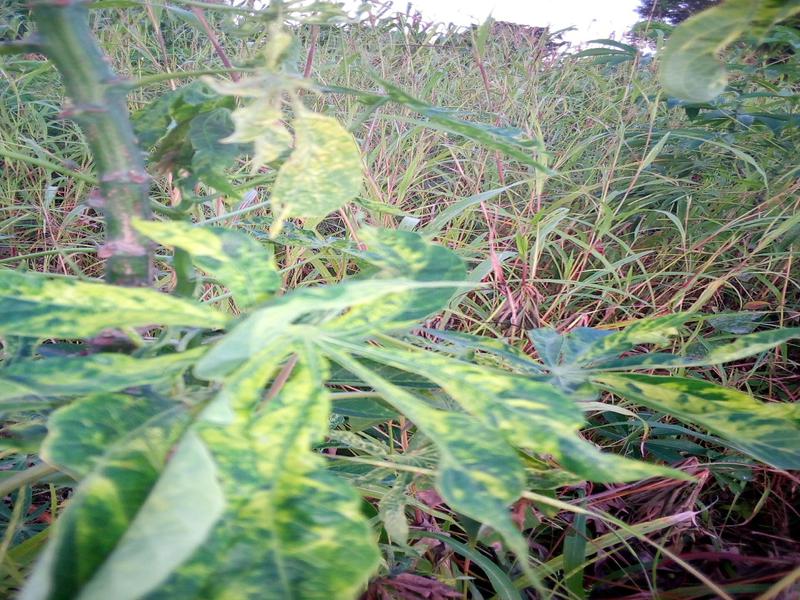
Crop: cassava
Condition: mosaic_disease